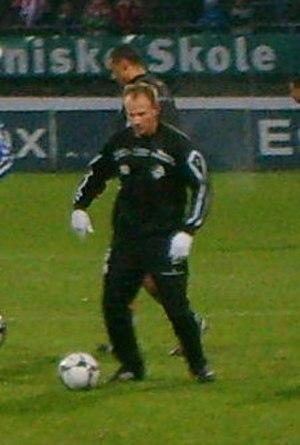
Søren Berg est un footballeur danois, né le 15 mai 1976 à Odense au Danemark. Il évolue comme attaquant.